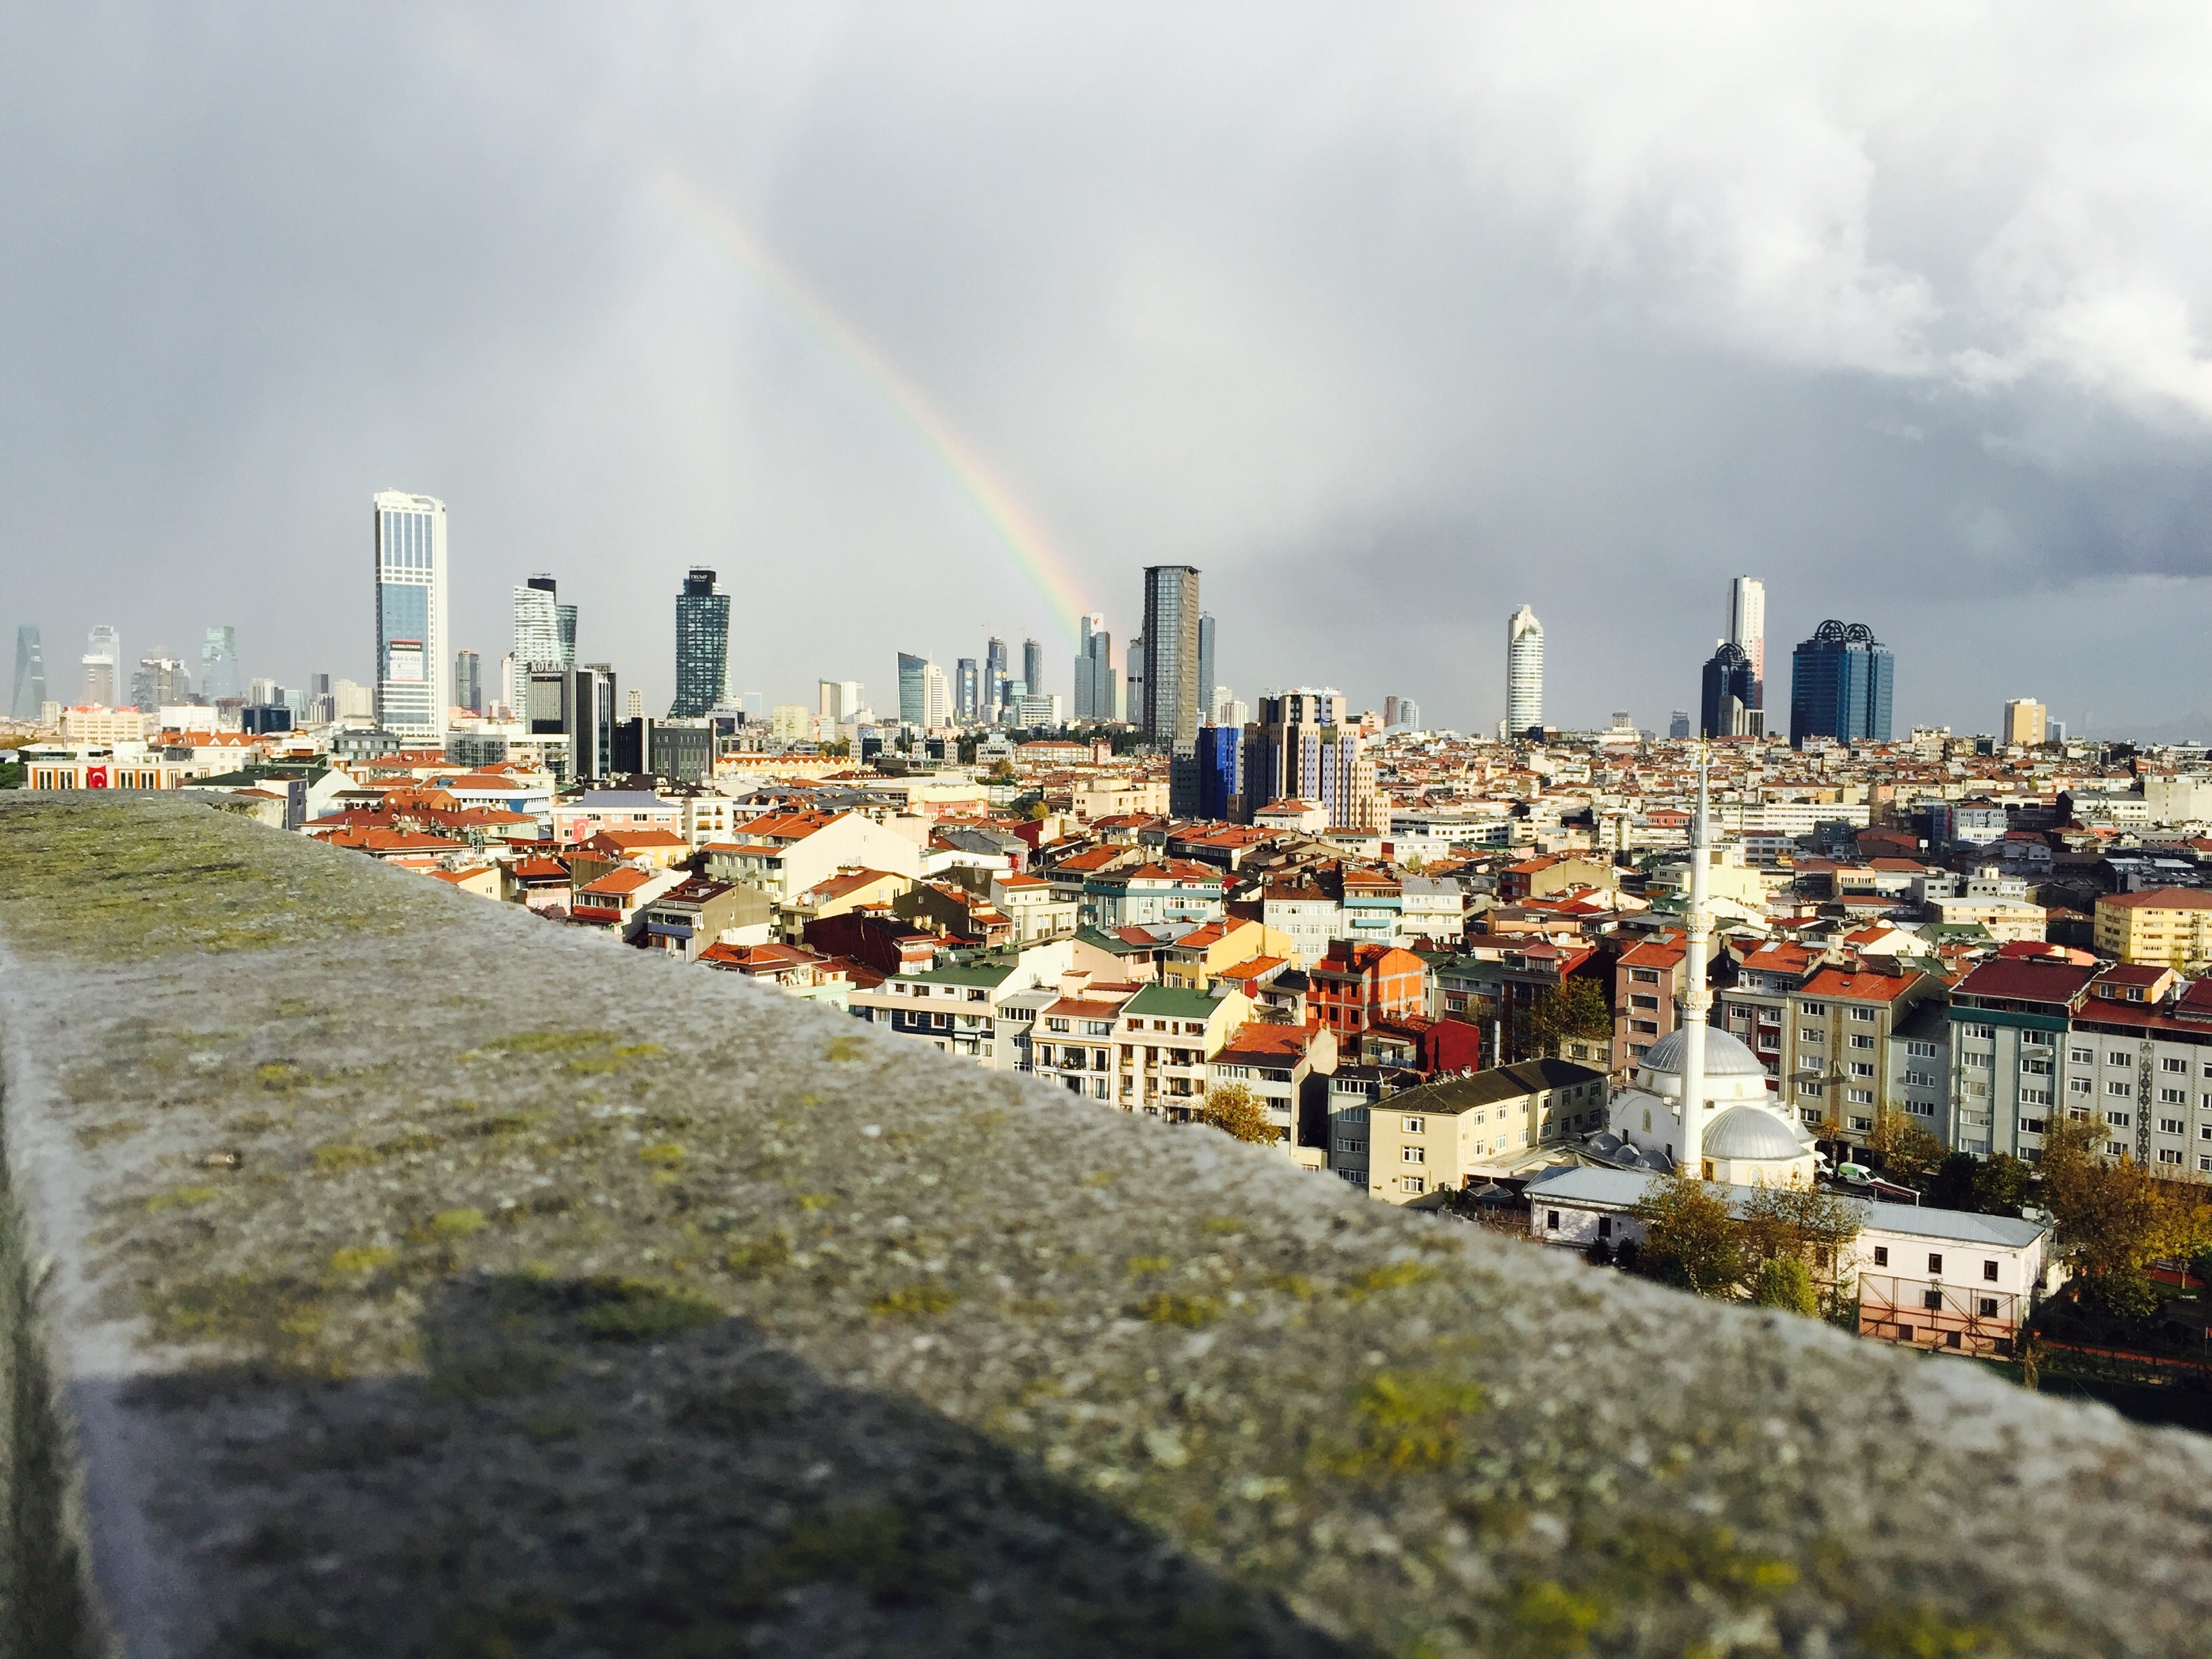
horizon, skyline, town, city, skyscraper, cityscape, panorama, downtown, tower, landmark, metropolis, aerial photography, urban area, residential area, geographical feature, human settlement, metropolitan area